Dutar

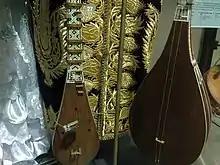
"Dutar" (right) with "tanbur" in the Horniman museum, London, UK.

Dutar making craftsmanship and traditional music performing art combined with singing from 2021 representative on the UNESCO Intangible Cultural Heritage Lists.